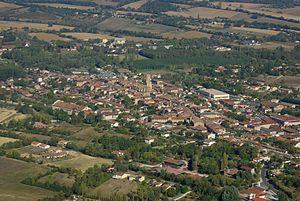
Vue aérienne de Gimont, Gers.
Gimont est une commune française située dans le département du Gers, en région Occitanie.